W. B. Yeats

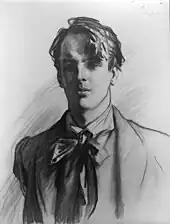
Charcoal portrait of Yeats by John Singer Sargent (1908)

Yeats derided MacBride in letters and in poetry. He was horrified by Gonne's marriage, at losing his muse to another man; in addition, her conversion to Catholicism before marriage offended the Protestant/agnostic Yeats. He worried his muse would come under the influence of the priests and do their bidding.